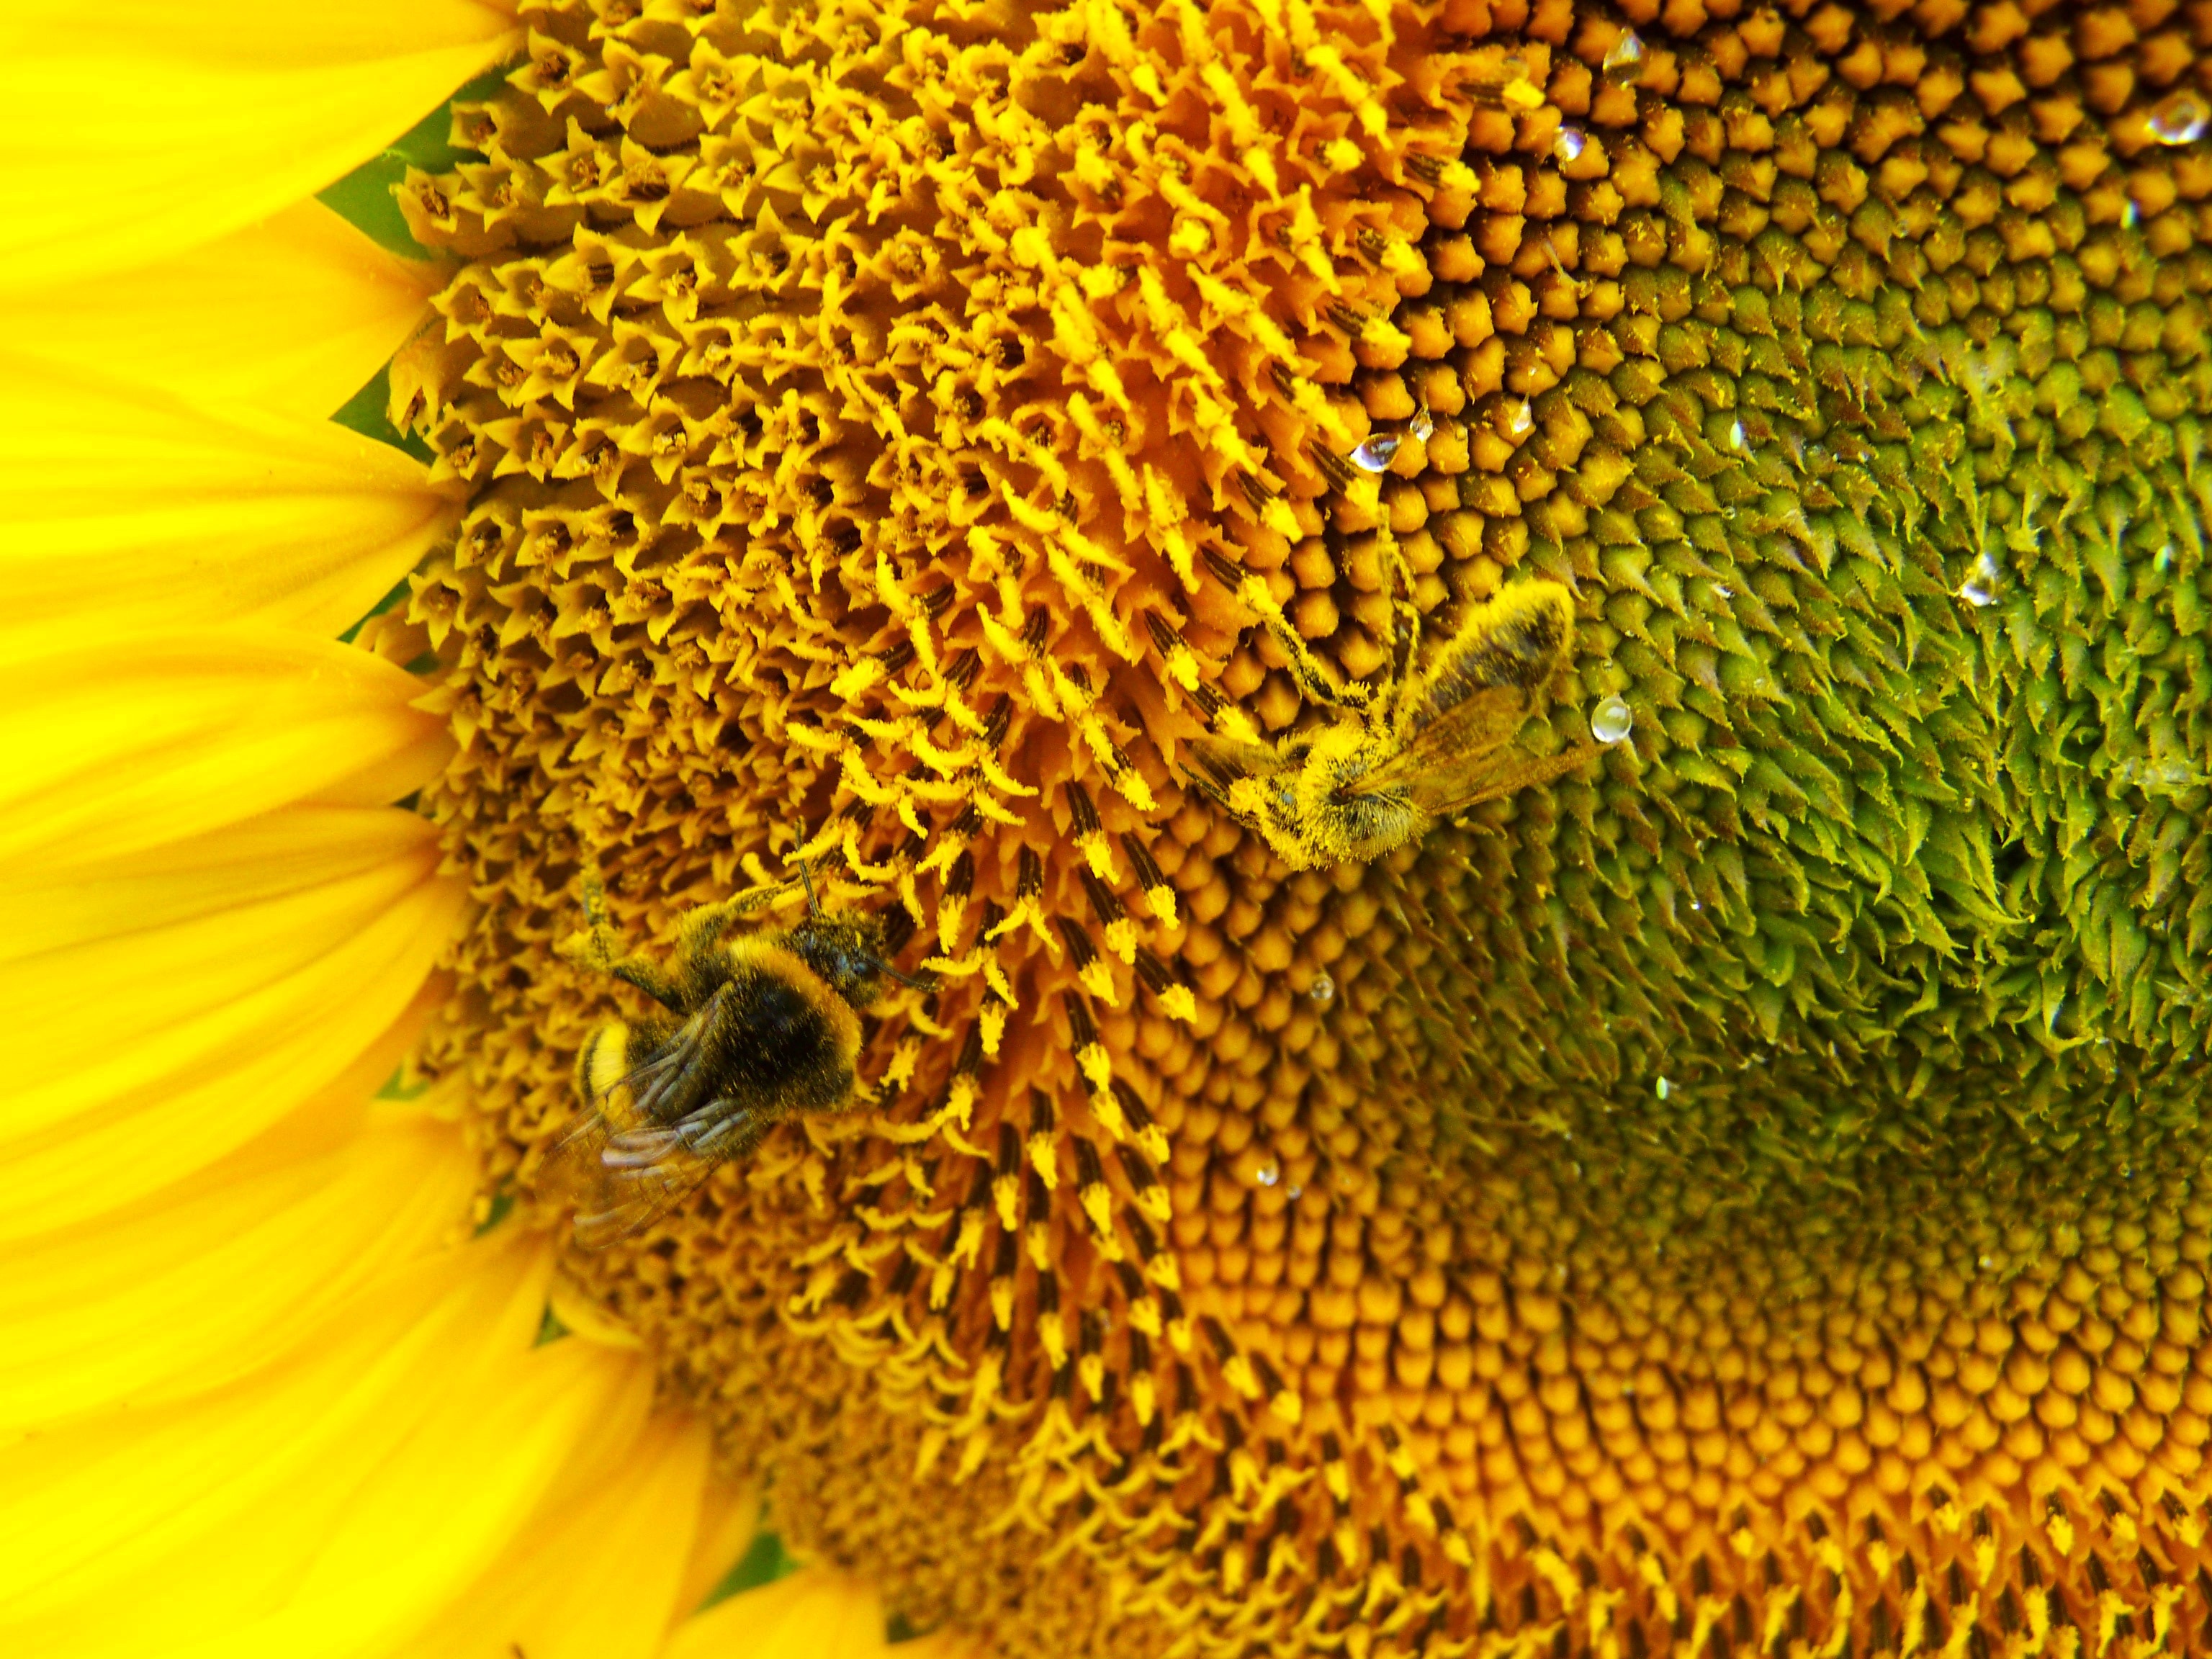
plant, field, flower, pollen, pollination, produce, insect, sunflower, invertebrate, close up, bee, vegetarian food, macro photography, flowering plant, honey bee, daisy family, sunflower seed, cultural plants, land plant, membrane winged insect